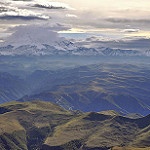
Label: mountain